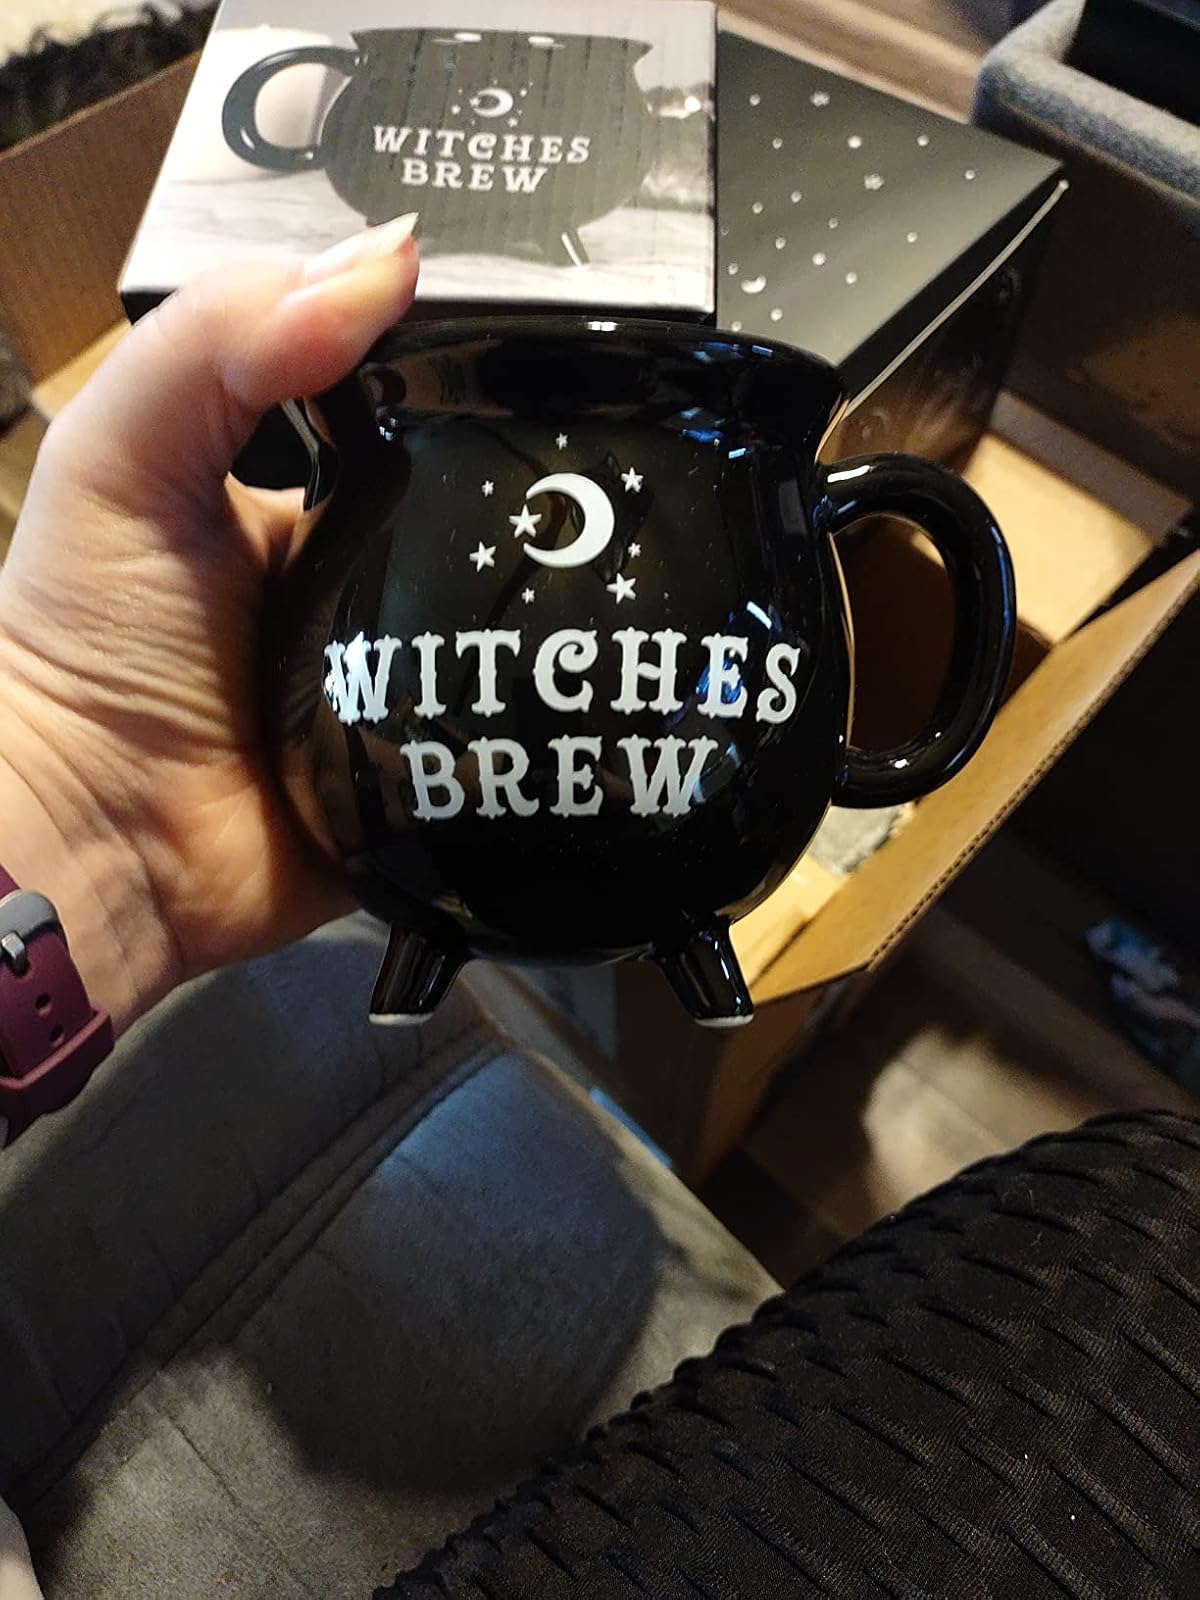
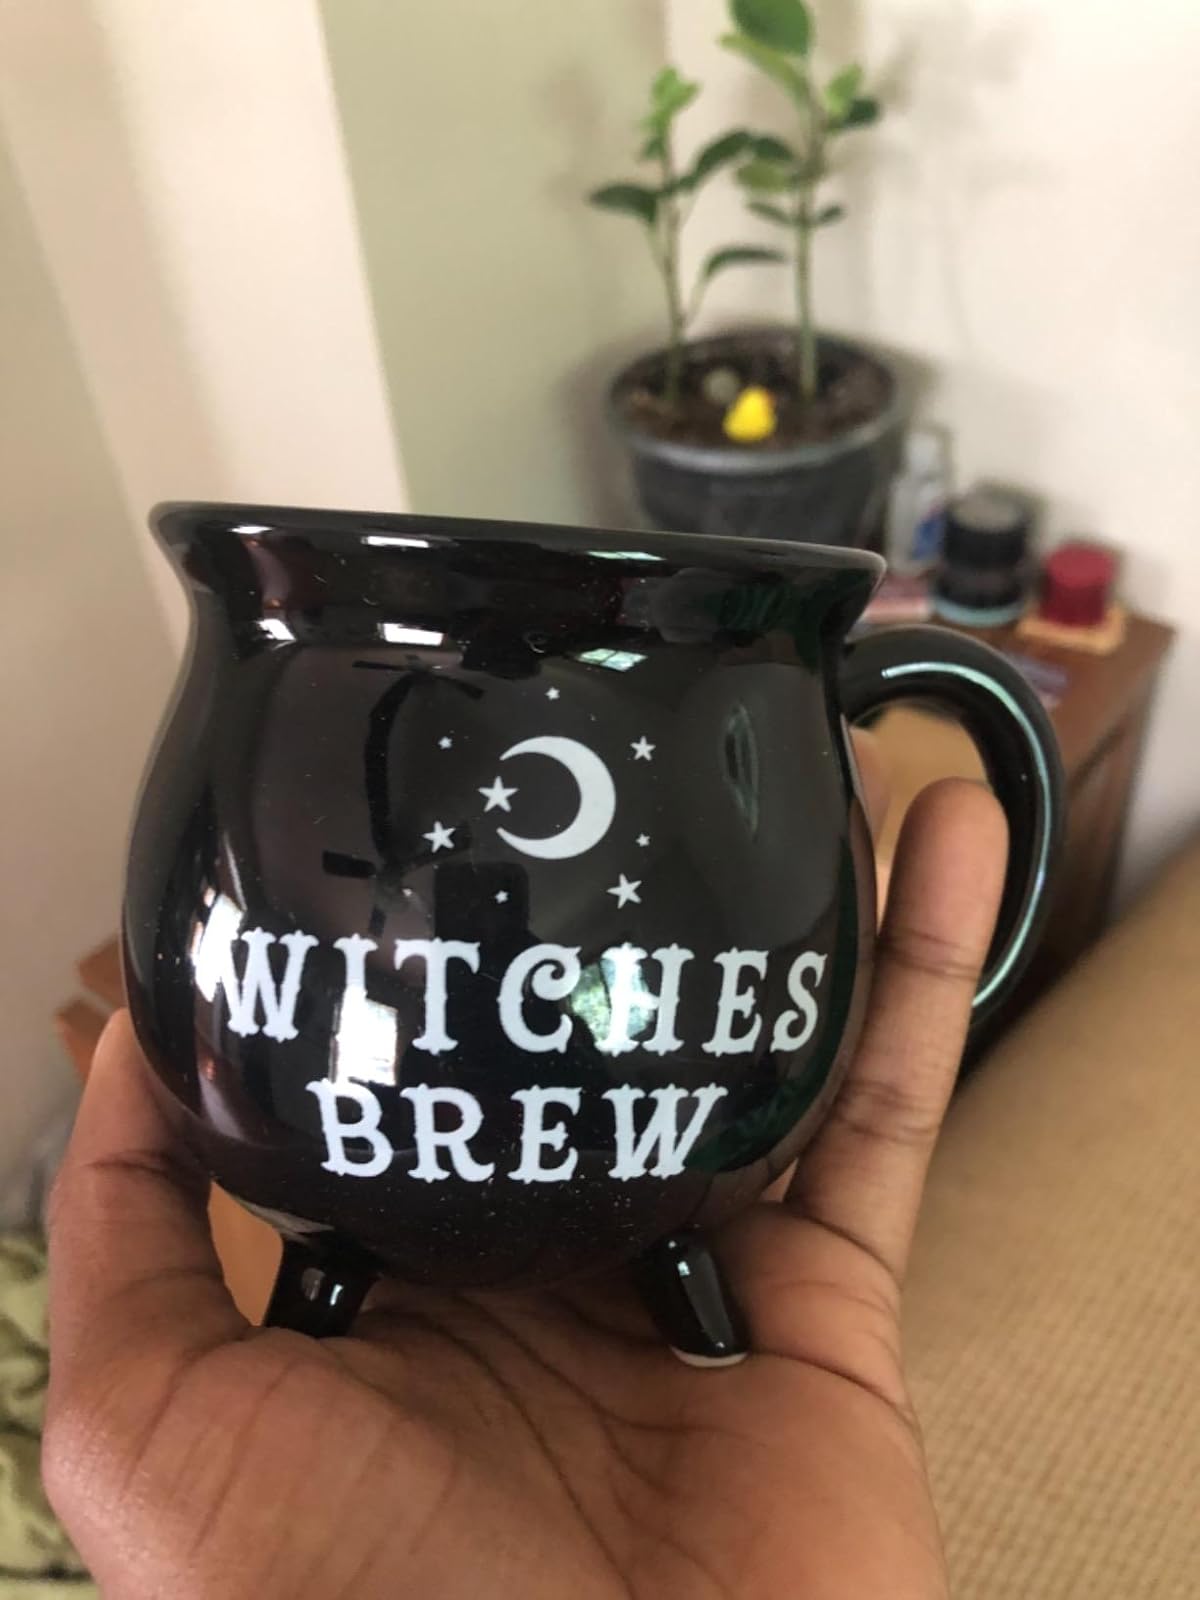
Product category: items_mug
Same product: yes